Hardwick Hall

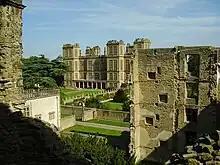
Hardwick Hall from Hardwick Old Hall

Dan Cruickshank, an historian specialising in architecture, selected the Hall in 2006 as one of his five choices for "Britain's Best Buildings", a documentary series made by the BBC for television. Innovative in its own time, it would serve, three centuries later, as a source of inspiration for the enormous Main Exhibition Building at the Philadelphia Centennial Exhibition of 1876. Hardwick Hall was an ideal model for a building which was intended to merge historicism with the large expanses of glass that had become "de rigueur" for the main exhibition halls at international expositions and fairs in the wake of the success of The Crystal Palace constructed for the 1851 London Exhibition.